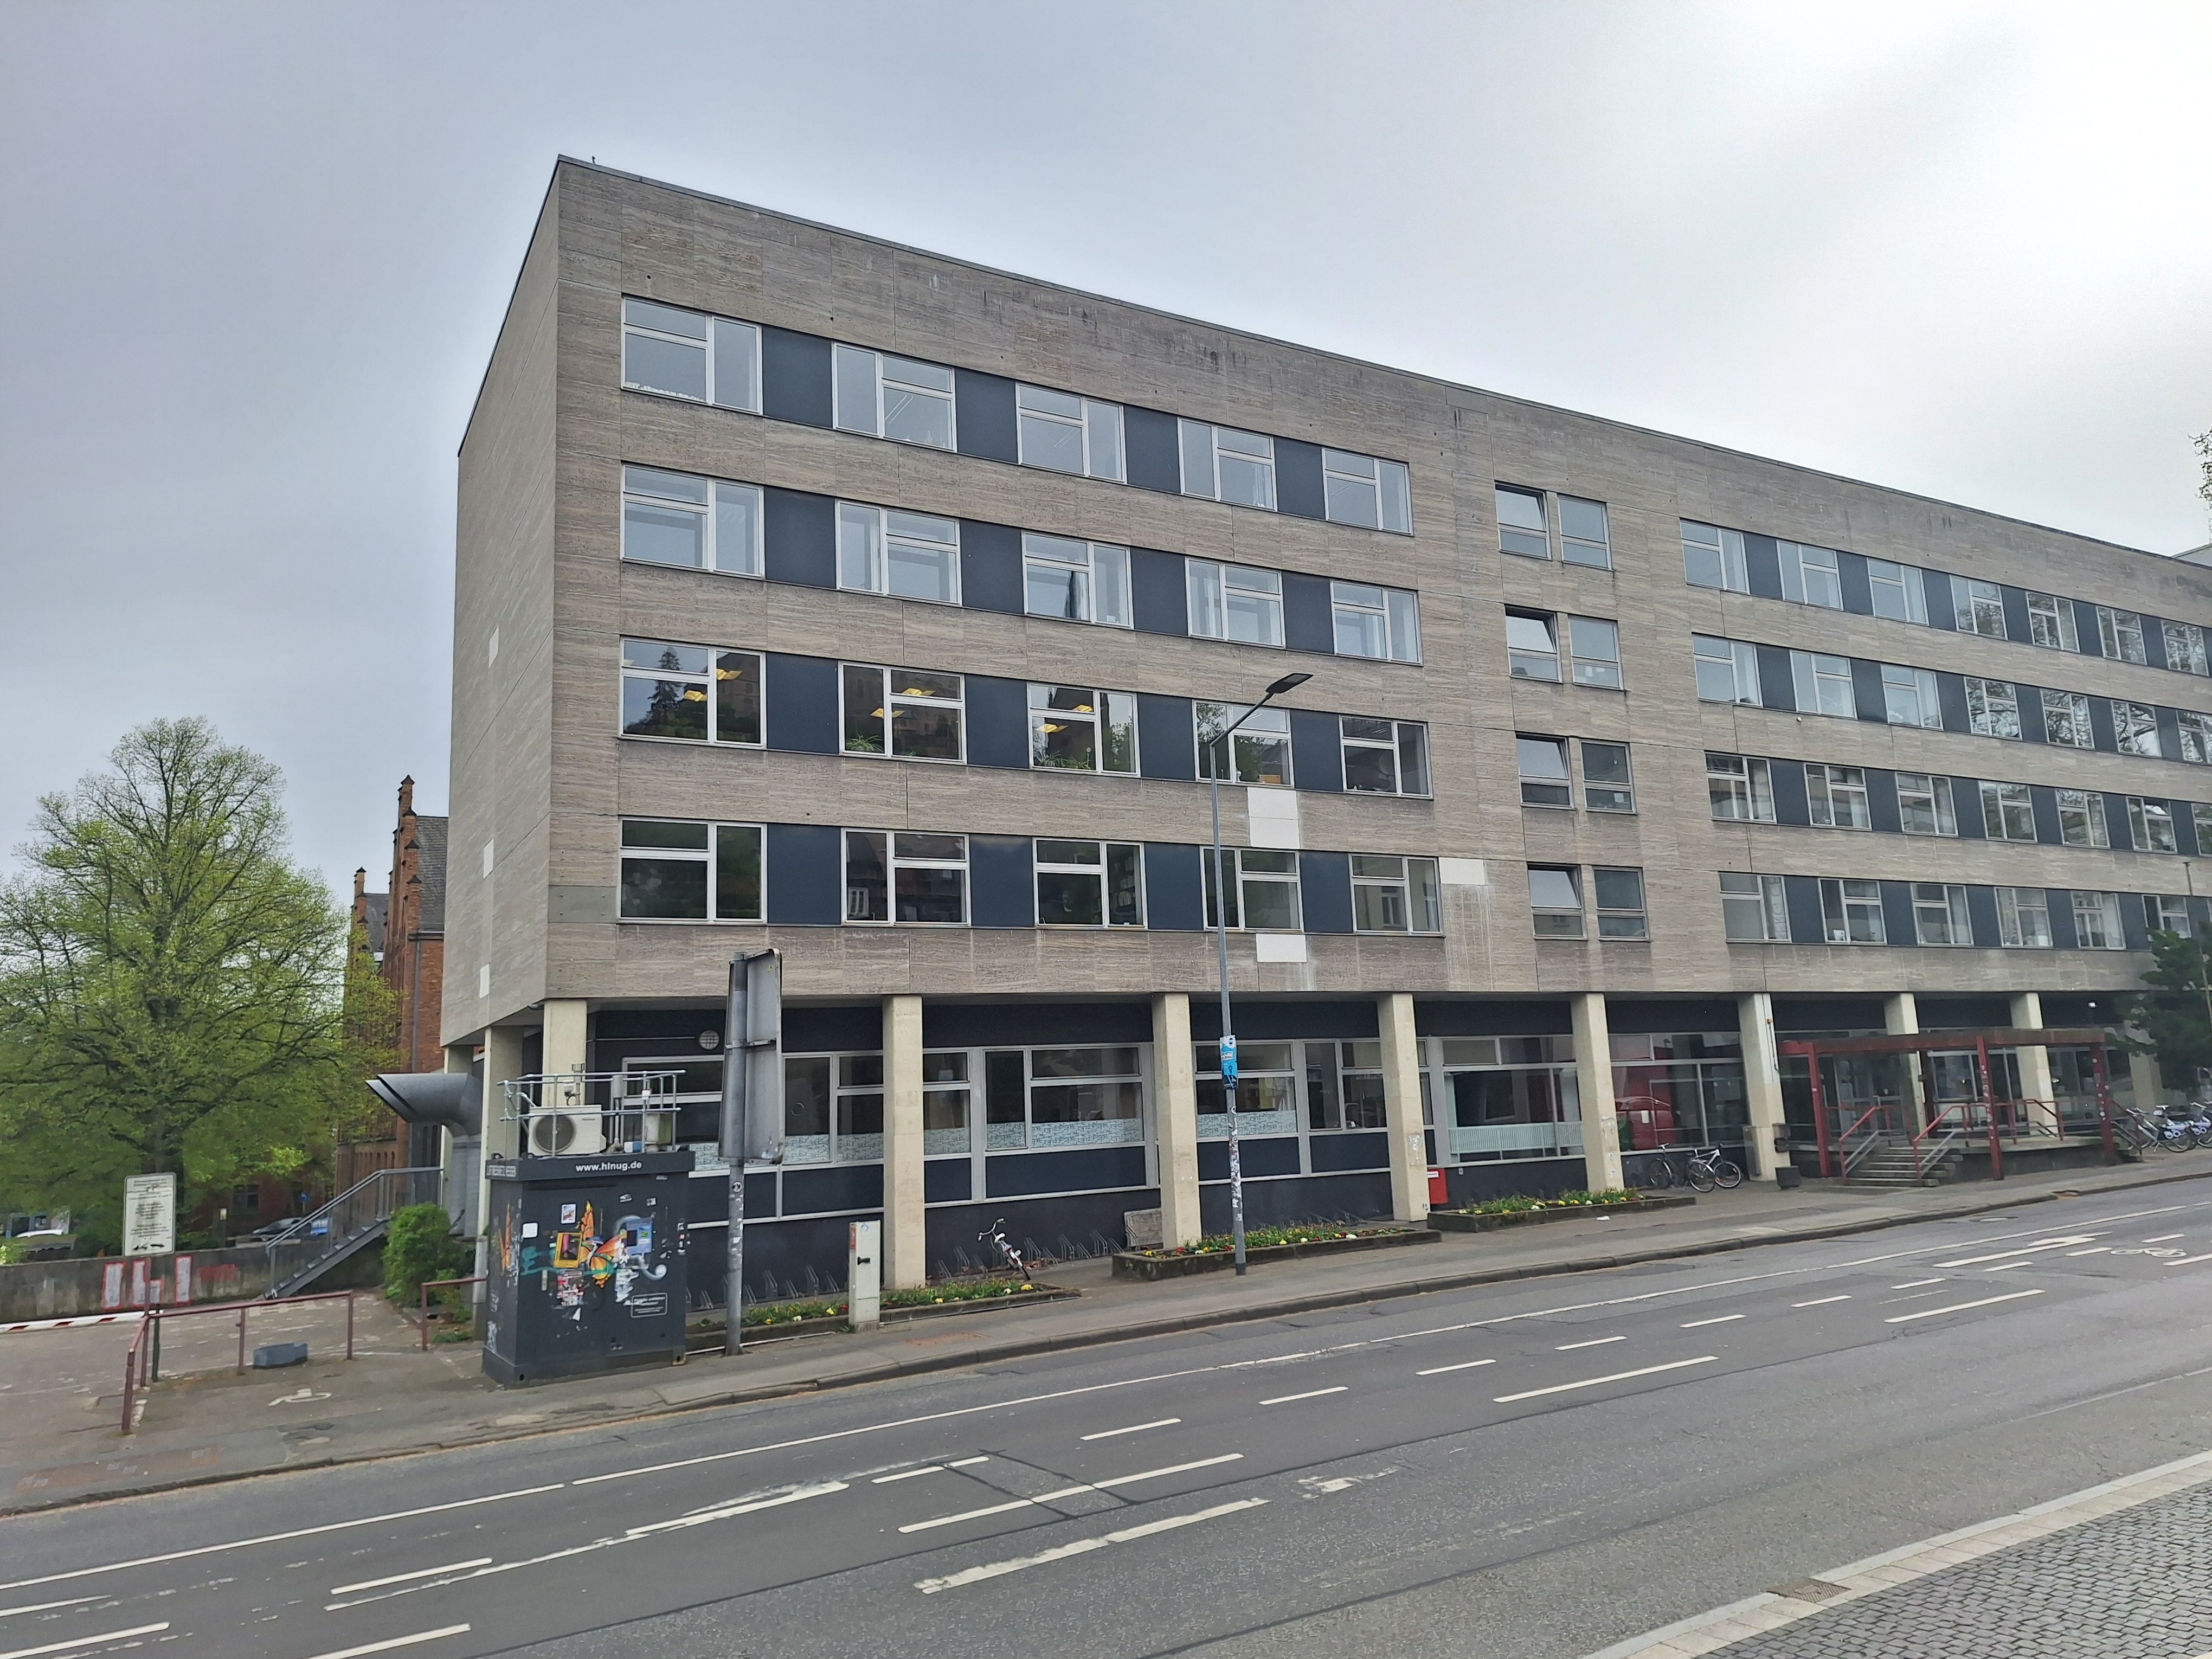
Building: Universitätsstraße 6